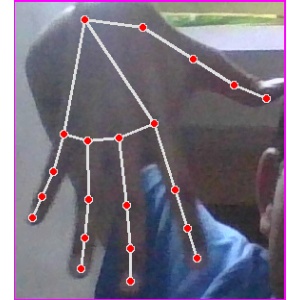
अक्षर: ढ